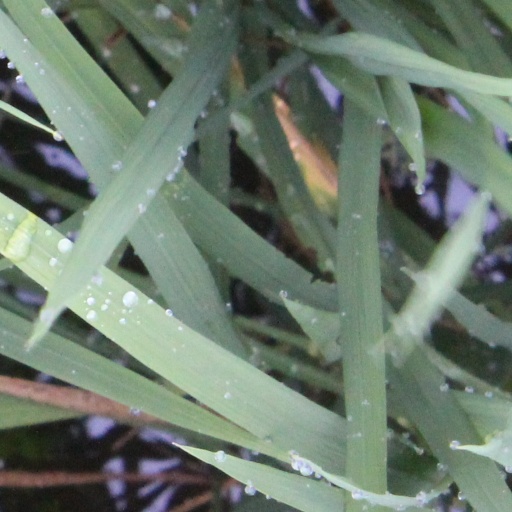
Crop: rice